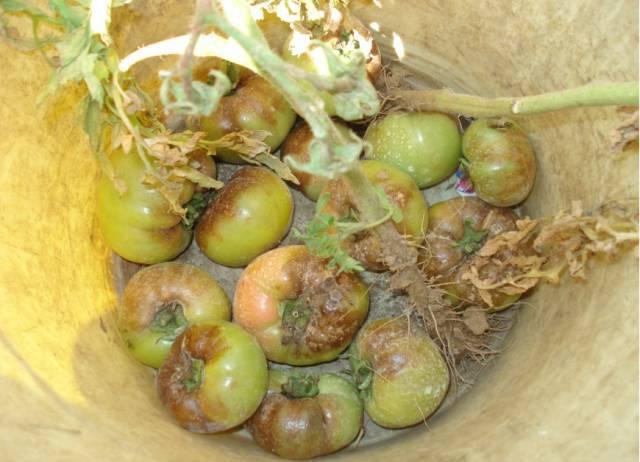
Plant: Tomato
Disease: tomato late blight